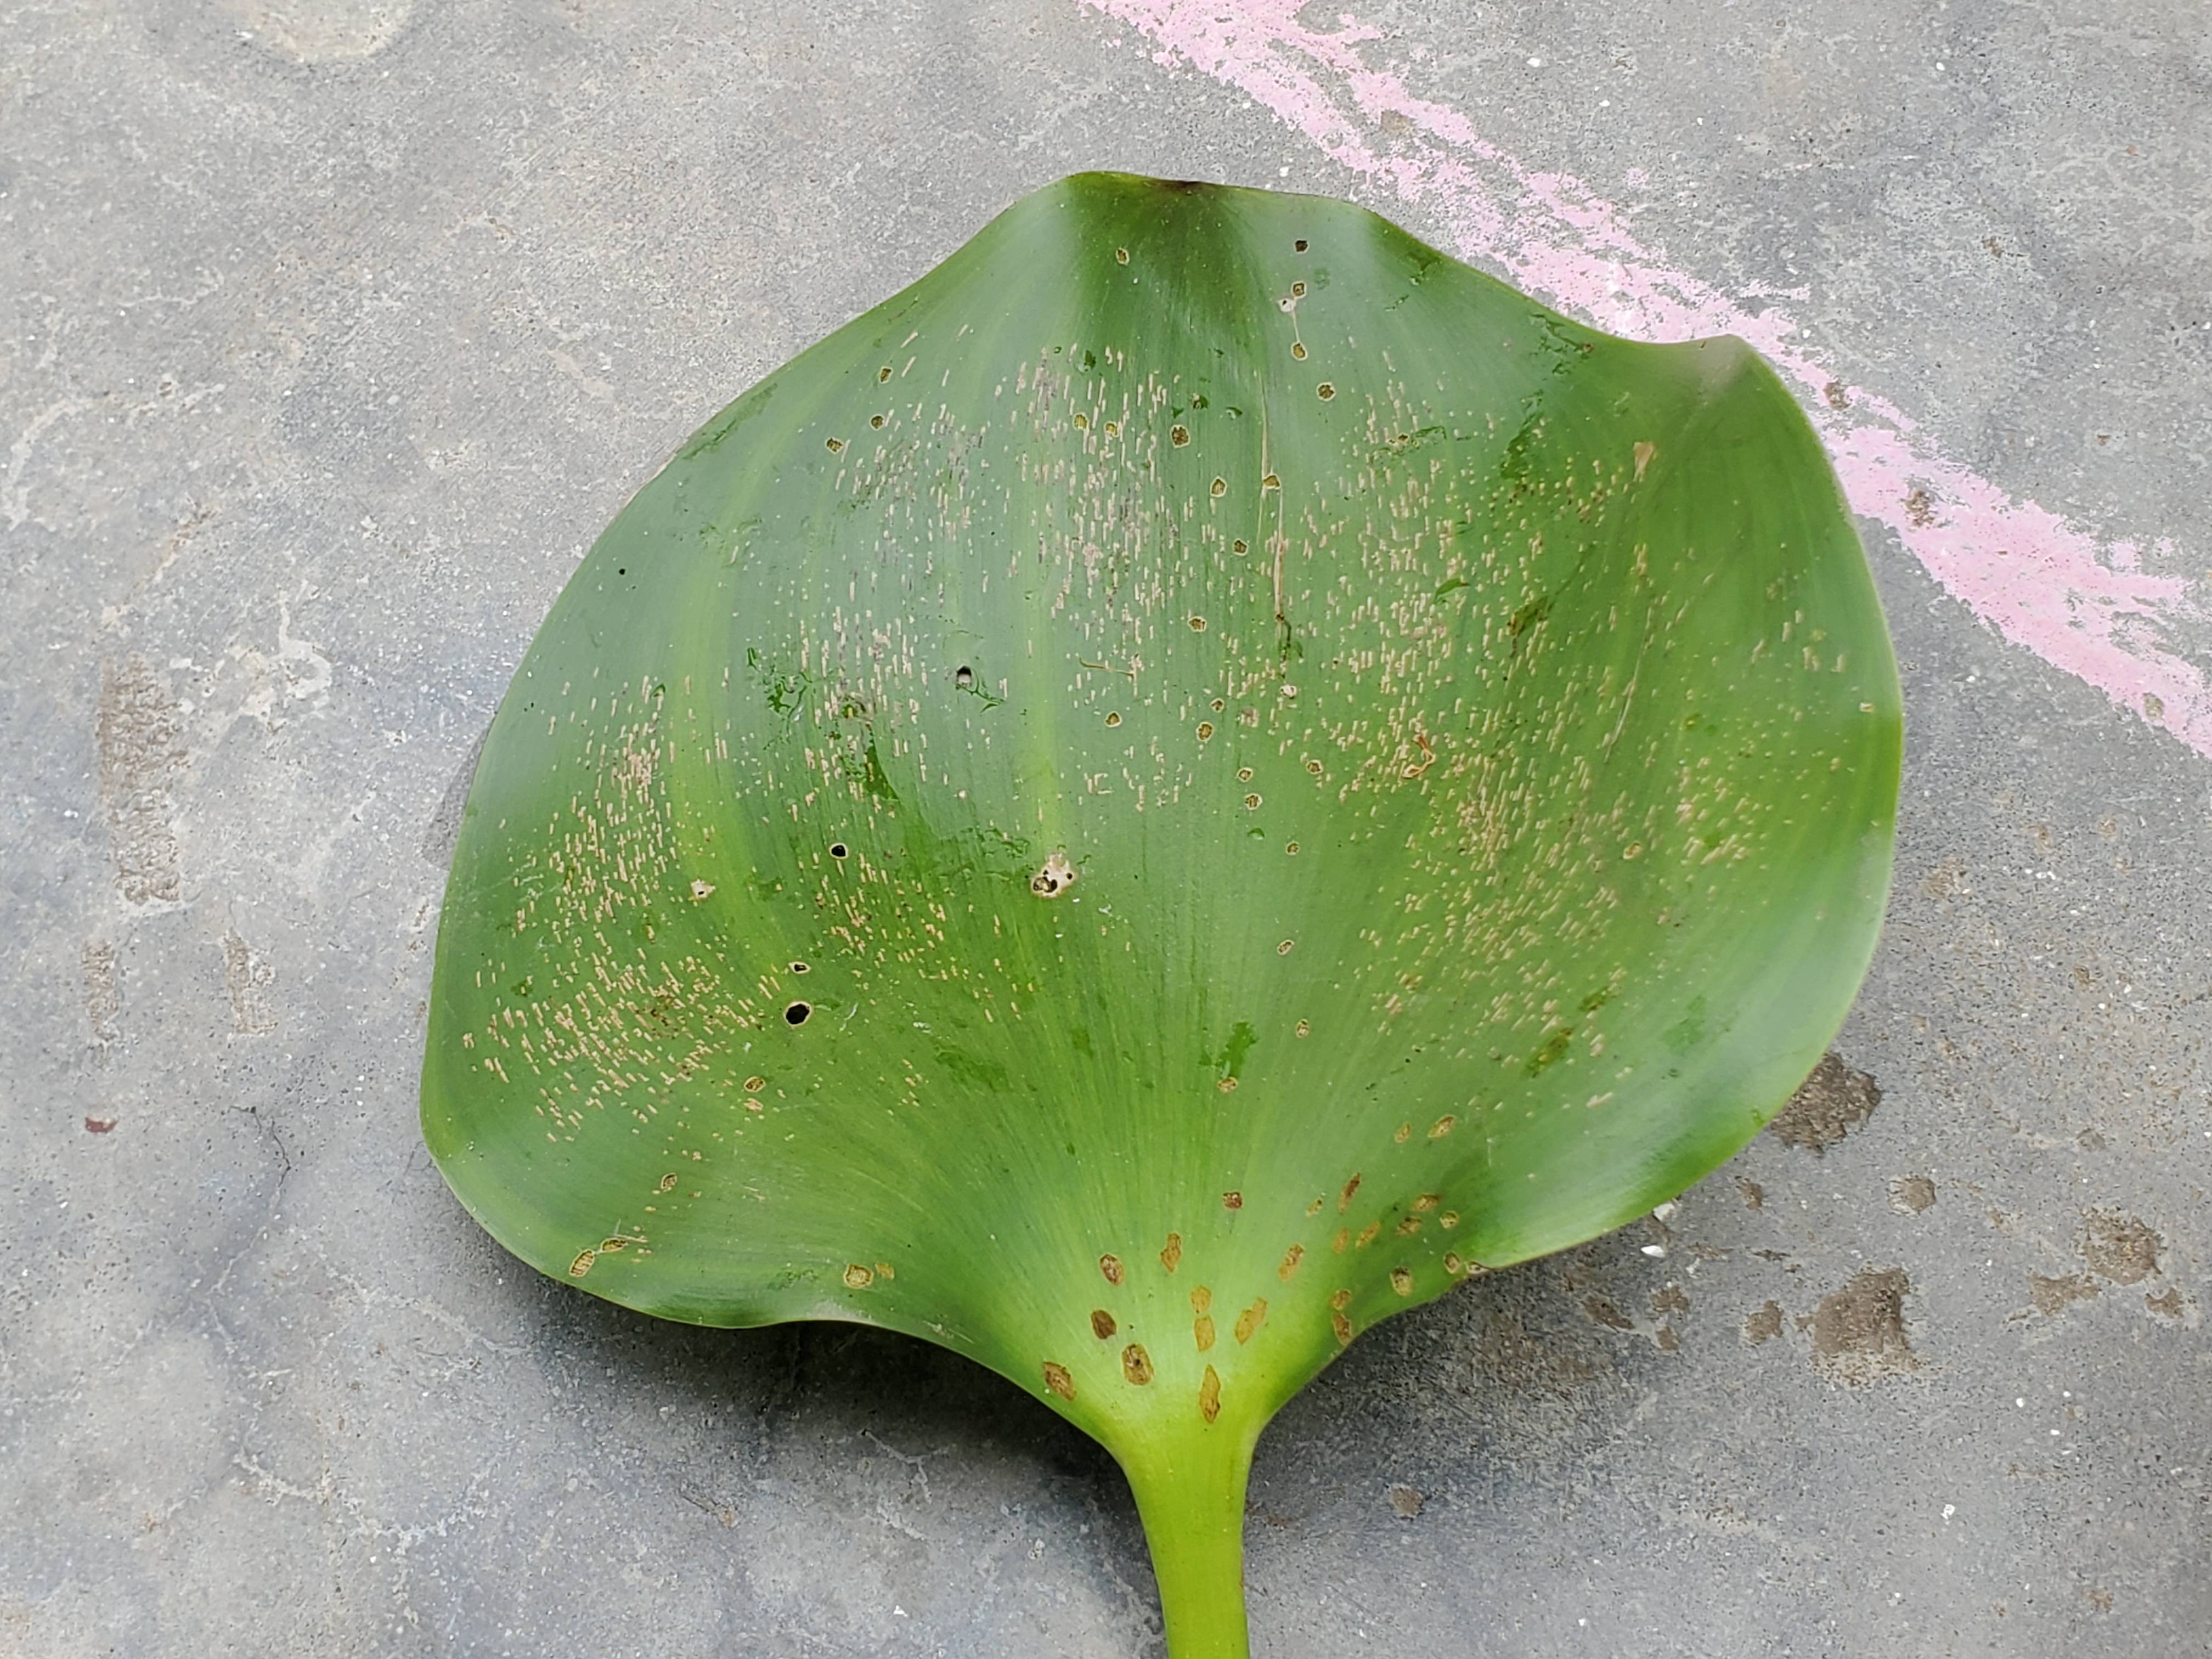
Species: Common Water Hyacinth (Eichornia crassipes)